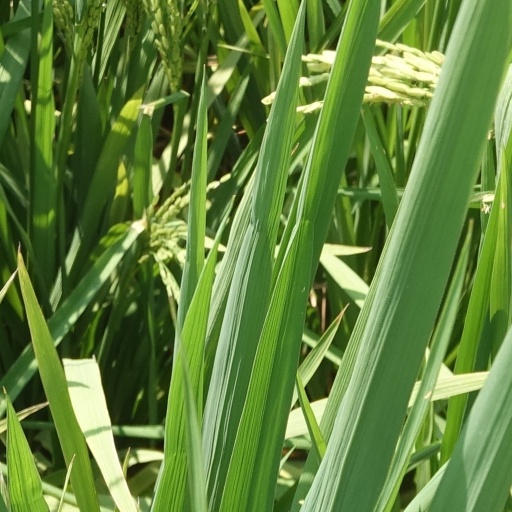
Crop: rice